Hudson County Administration Building

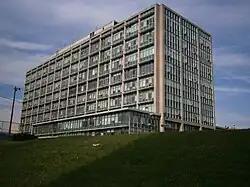
View looking northwest at rear of building

The Hudson County Administration Building is home to the seat of government of Hudson County, New Jersey, US.